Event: Nepal Earthquake
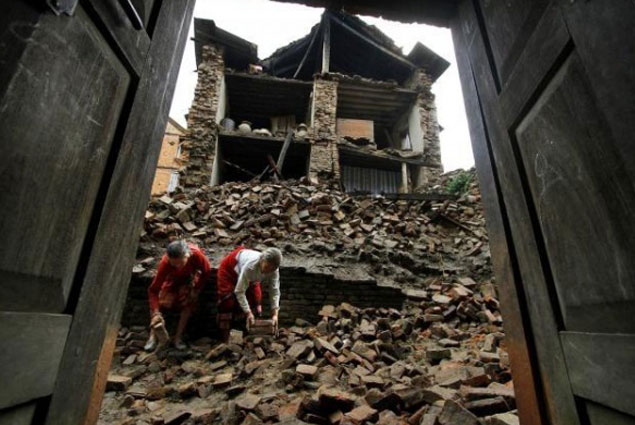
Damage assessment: damage